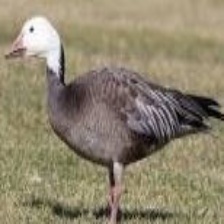
Species: SNOW GOOSE
Scientific name: ANSER CAERULESCENS
ImageNet parent category: goose